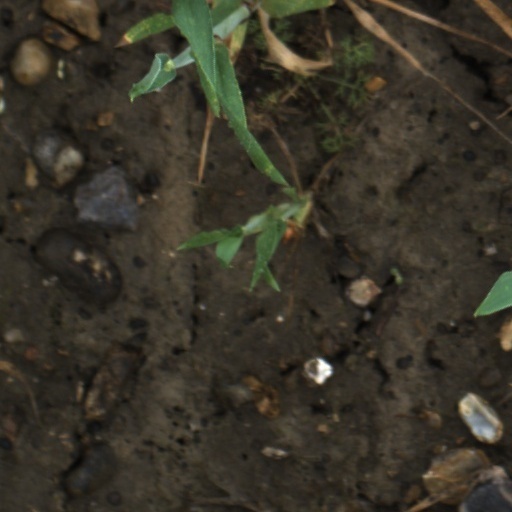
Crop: wheat